Li (surname 厲)

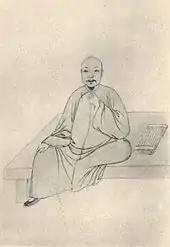
Qing dynasty poet and scholar Li E

Among the extant genealogy books of the Li surname, the one from the Li clan of Dongyang, Zhejiang is the oldest, dating from the Yongjia era (307–313 AD) of Western Jin. During the Disaster of Yongjia, when northern China was overrun by the Wu Hu nomads, Li Leifu (厉雷甫) fled from Xinye, Henan south to Jinhua, and his descendants subsequently moved to nearby Dongyang. From there they prospered and spread all over Zhejiang province, establishing sublineages in Cixi, Yuyao, Yongkang, Wenzhou, and Zhoushan. The Qing dynasty poet and scholar Li E was a member of the Cixi sublineage.